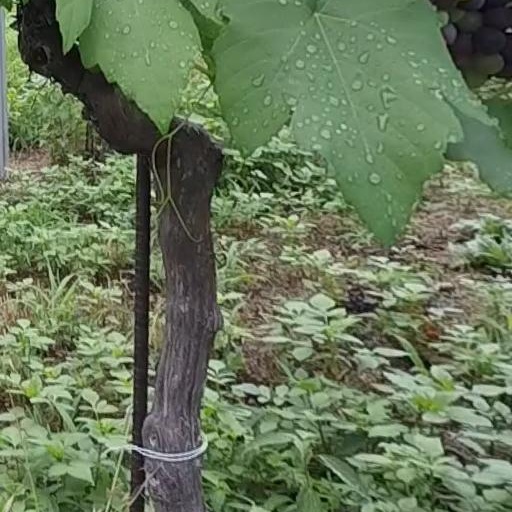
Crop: grape